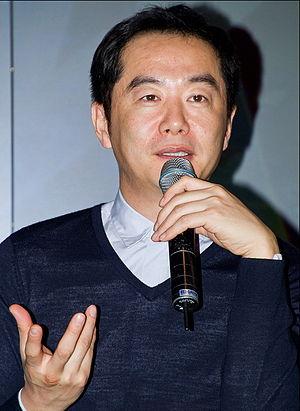
Jang Jin, né le 24 février 1971 à Séoul, est un réalisateur, scénariste et acteur sud-coréen.